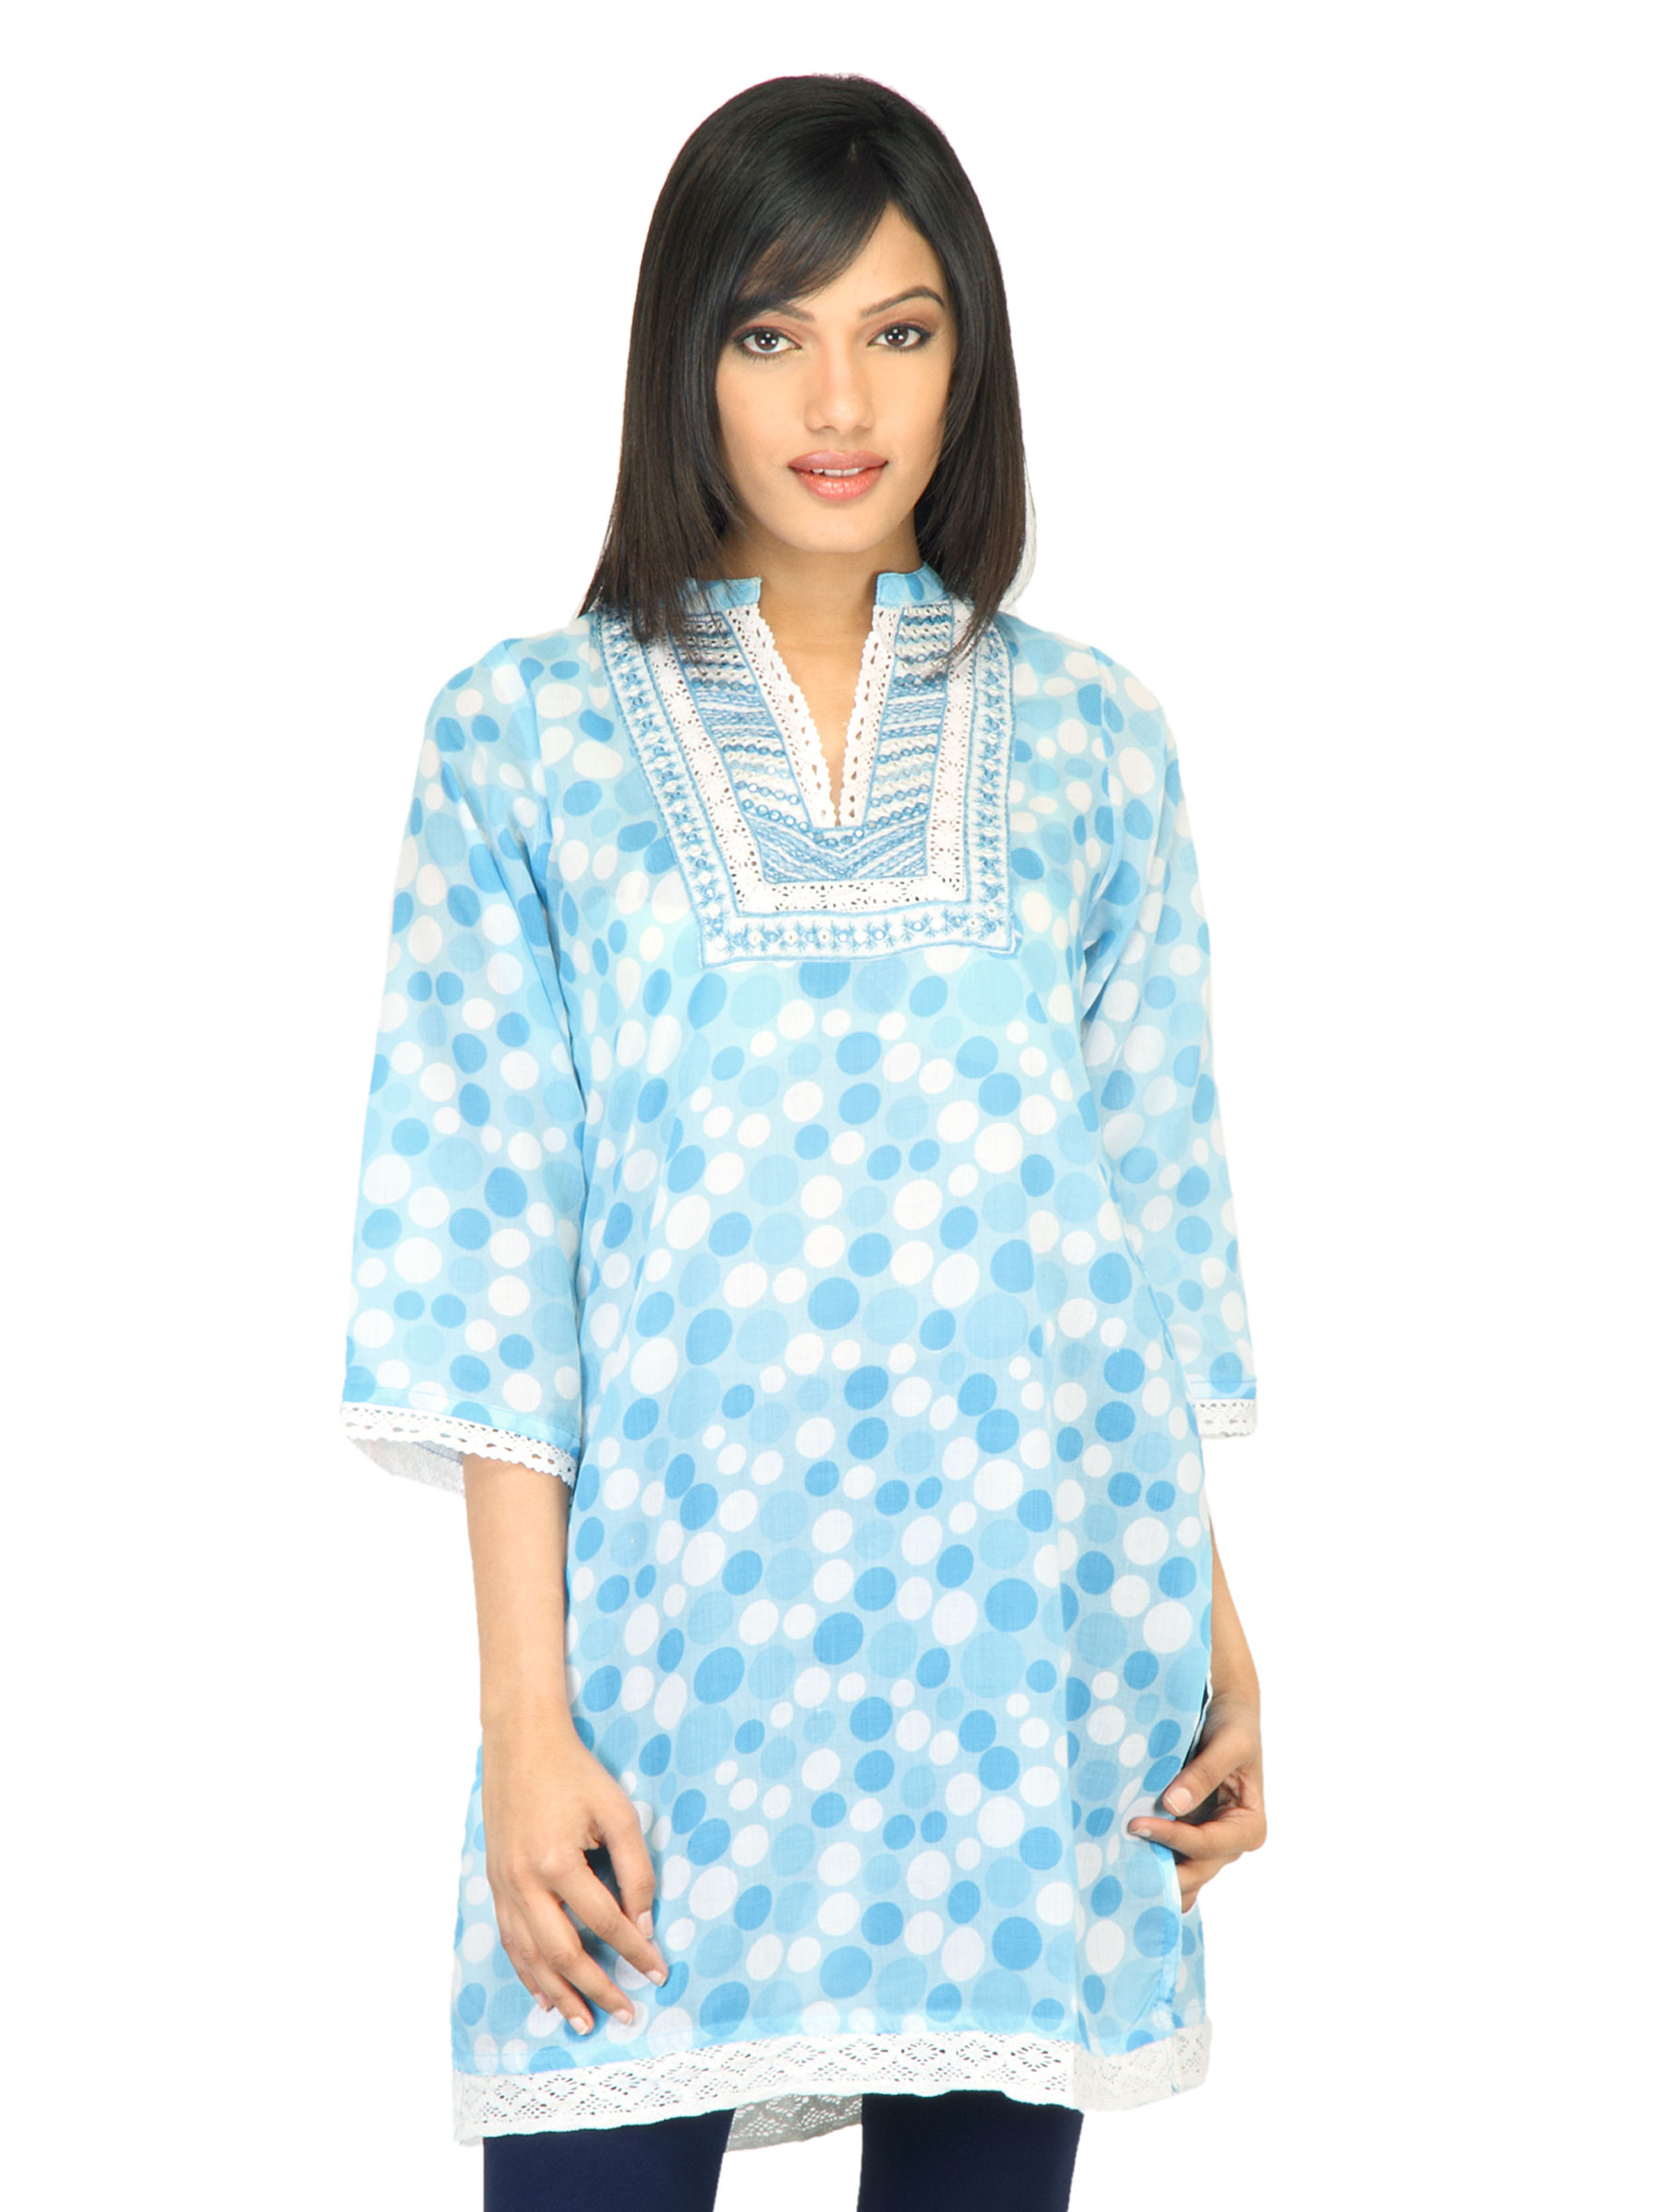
Aneri Women Swati Blue Kurta
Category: Apparel / Topwear / Kurtas
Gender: Women
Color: Blue
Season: Fall 2011
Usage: Ethnic